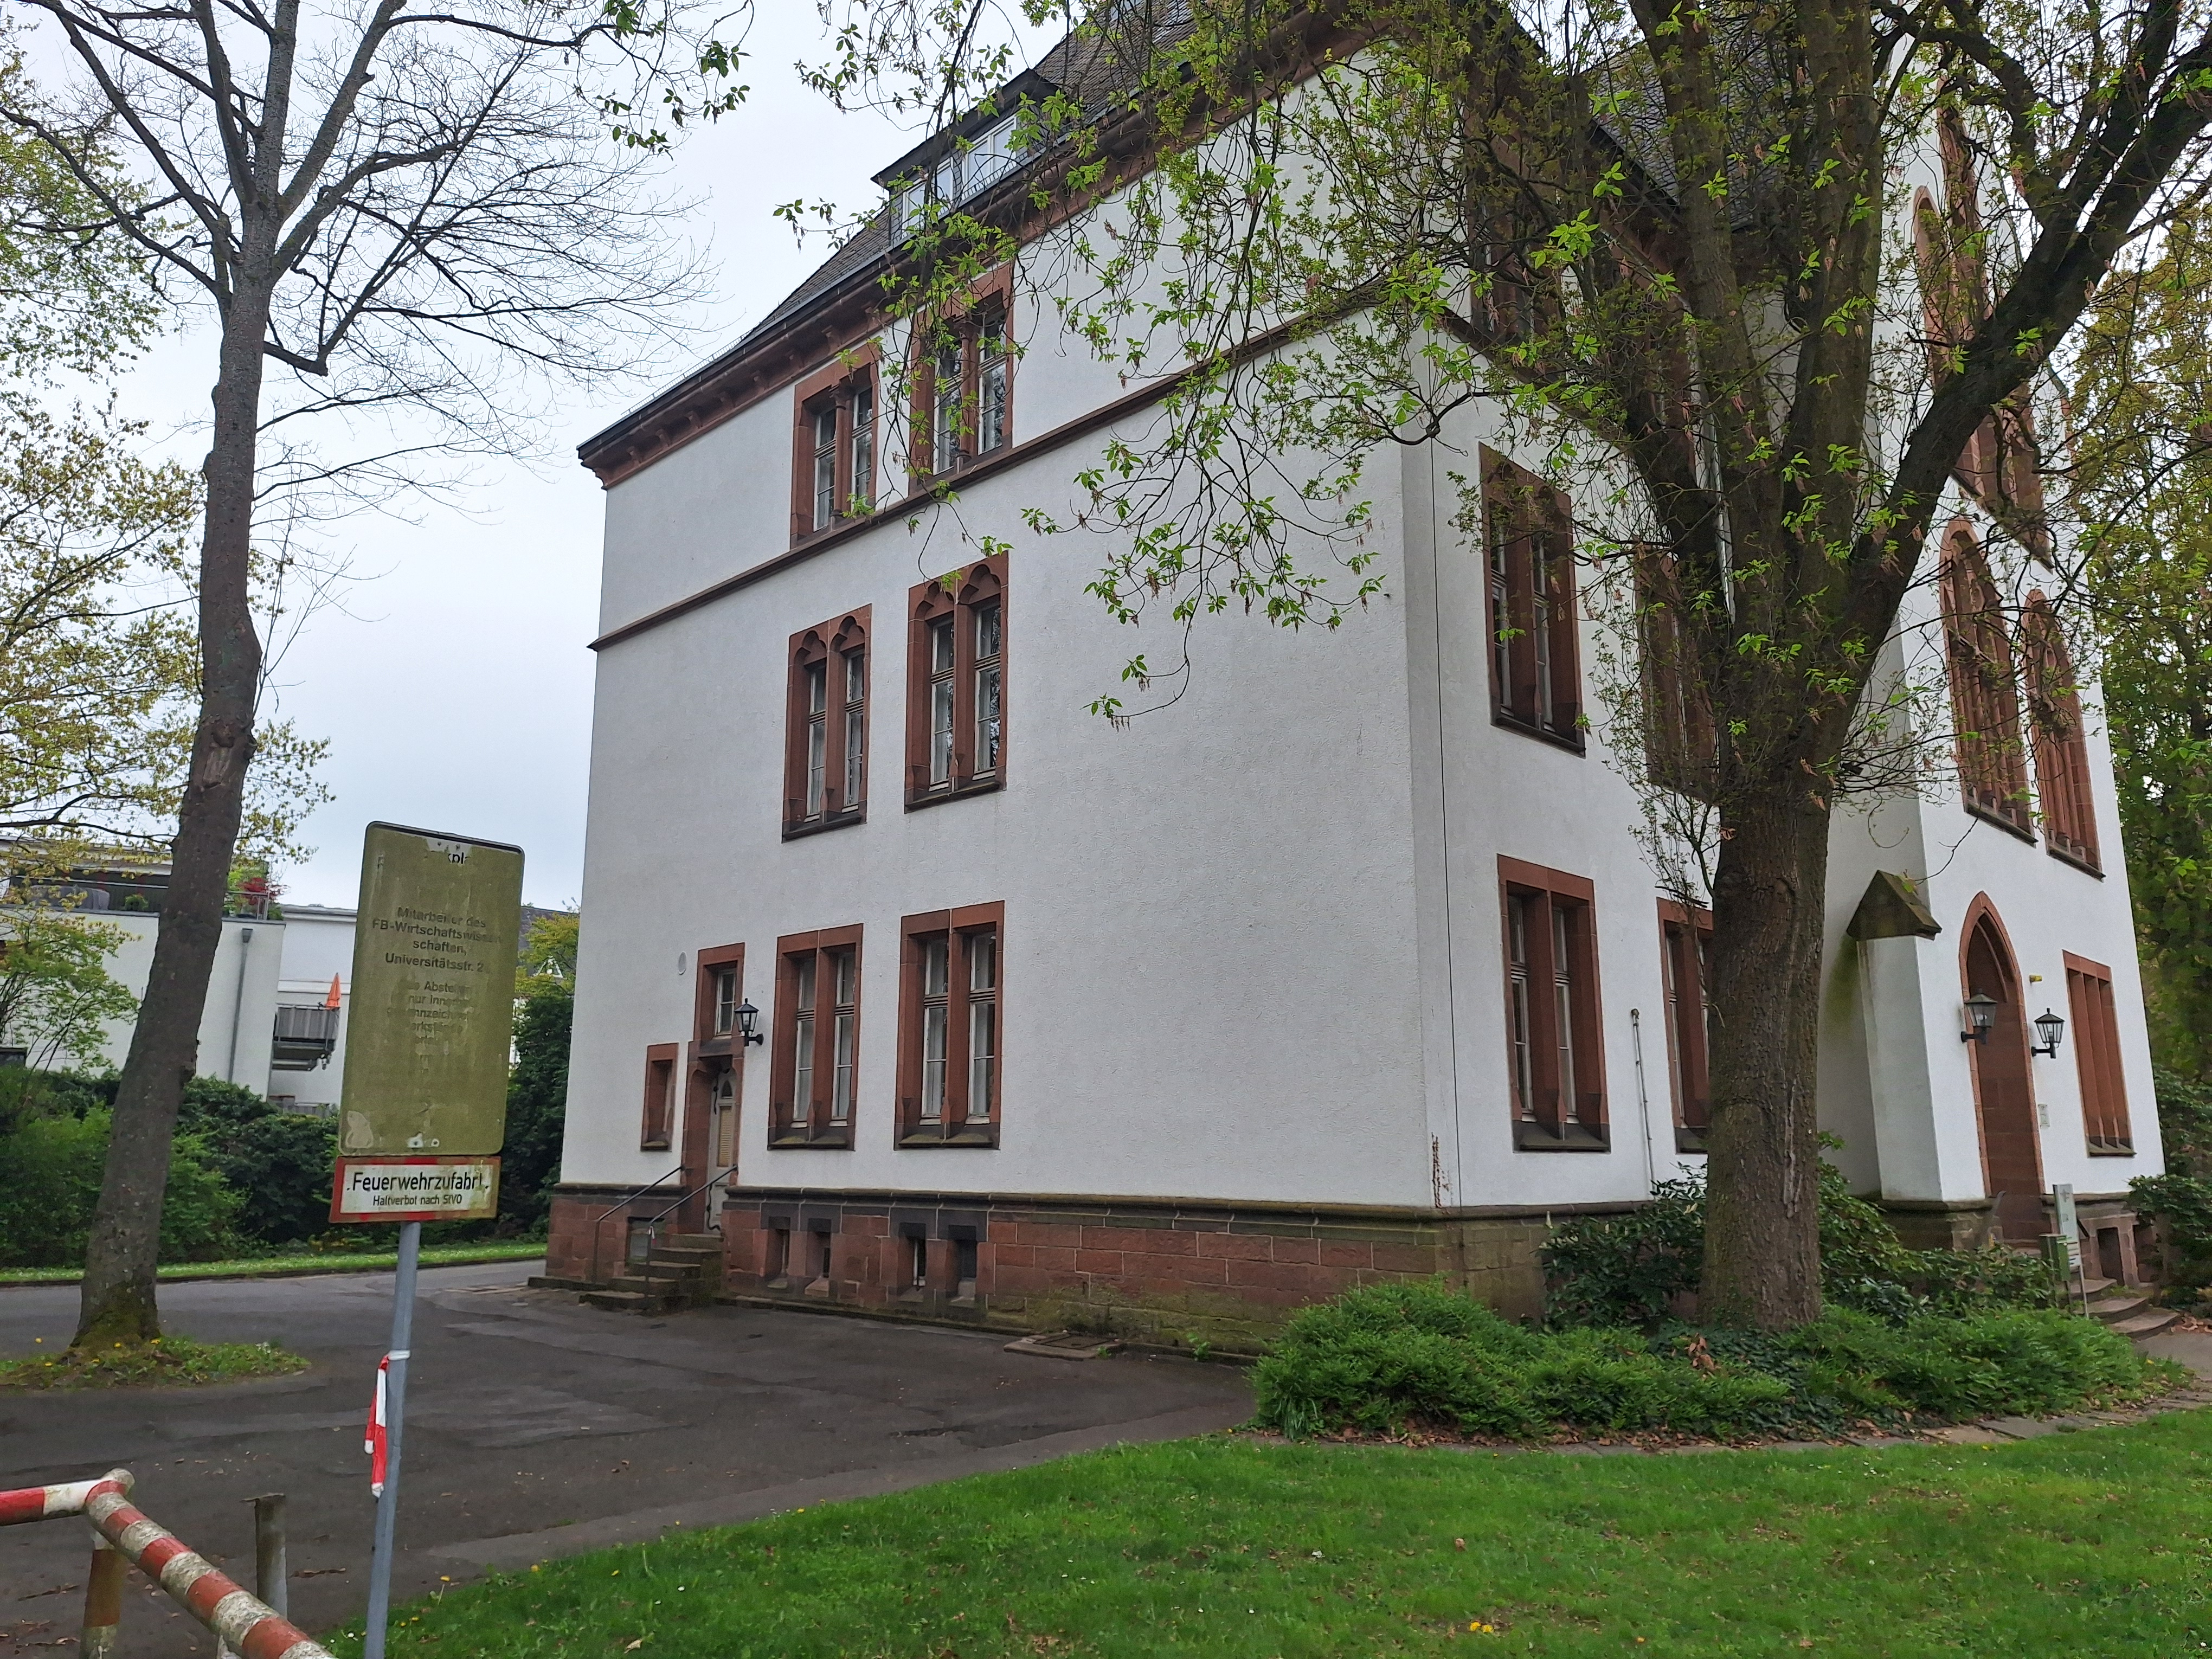
Building: Universitätsstraße 24